Creative Commons license

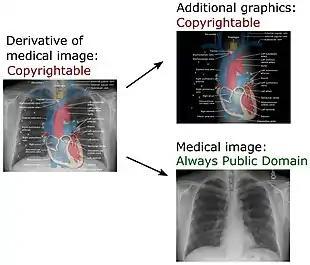
An example of a permitted combination of two works, one being CC BY-SA and the other being public domain

Rights in an adaptation can be expressed by a CC license that is compatible with the status or licensing of the original work or works on which the adaptation is based.